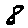
Label: 8